Parish Church of St. Cajetan, Ħamrun

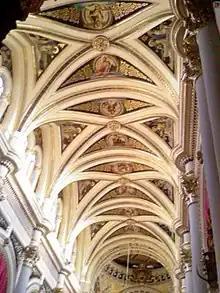
The church's ceiling

The foundation stone of the new church was laid down on 13 June 1869, on a plot of land donated by the Judge Giovanni Conti. Funds were raised by the government, the population and some benefactors, and the building was designed by the architect Giorgio Costantino Schinas. The building was completed in 1875, being inaugurated on 11 July of that year by Bishop Carmelo Scicluna. At the time of its construction, the area still formed part of the parish of Qormi, but Ħamrun became a separate parish on 1 December 1881, with the Church of St. Cajetan becoming the parish church. The church was dedicated on 26 September 1930.